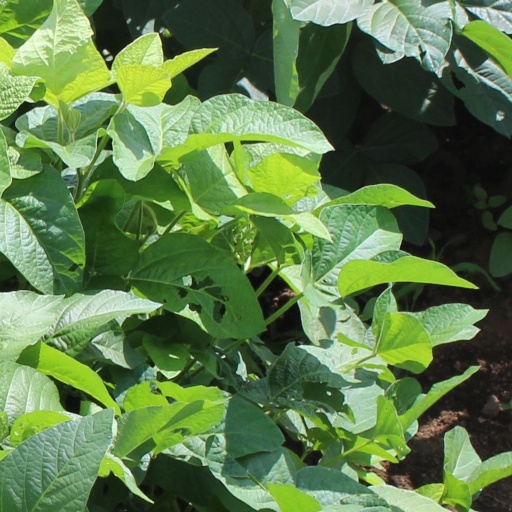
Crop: soybean